Rancho Butano

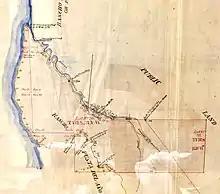
Grant patented to Manuel Rodríguez

Under Mexican rule, substantial changes in California society began, including the dismantling of the mission properties and expansion of colonists into California’s former mission landholdings. Settlers petitioned for land grants, and between the years of 1834 and 1836 alone the Mexican Congress released million acres of mission lands to private ownership. Without the authority of the missions, the Indians lost any potential claim to their lands. The Former Mission cattle ranches at Pescadero and Año Nuevo were ultimately divided into three separate Mexican Period land grants deeded to Mexican citizens. These new land divisions included Rancho San Antonio- or Pescadero, Rancho Punta del Año Nuevo, and Rancho Butano.